Murders of Jacqueline Ansell-Lamb and Barbara Mayo

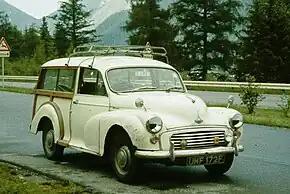
It is believed Mayo was last seen getting into a white Morris Traveller, similar to this vehicle

A massive police hunt was launched by Cheshire Police after Ansell-Lamb's murder, involving 120 officers. Investigators soon determined that neither the man Ansell-Lamb had met in Earl's Court nor any of her other male associates could have been responsible for the murder. As many fans of Manchester City were known to have travelled along the M6 from London to Manchester on the weekend of Ansell-Lamb's murder, investigators theorized her killer could have been one of these individuals.